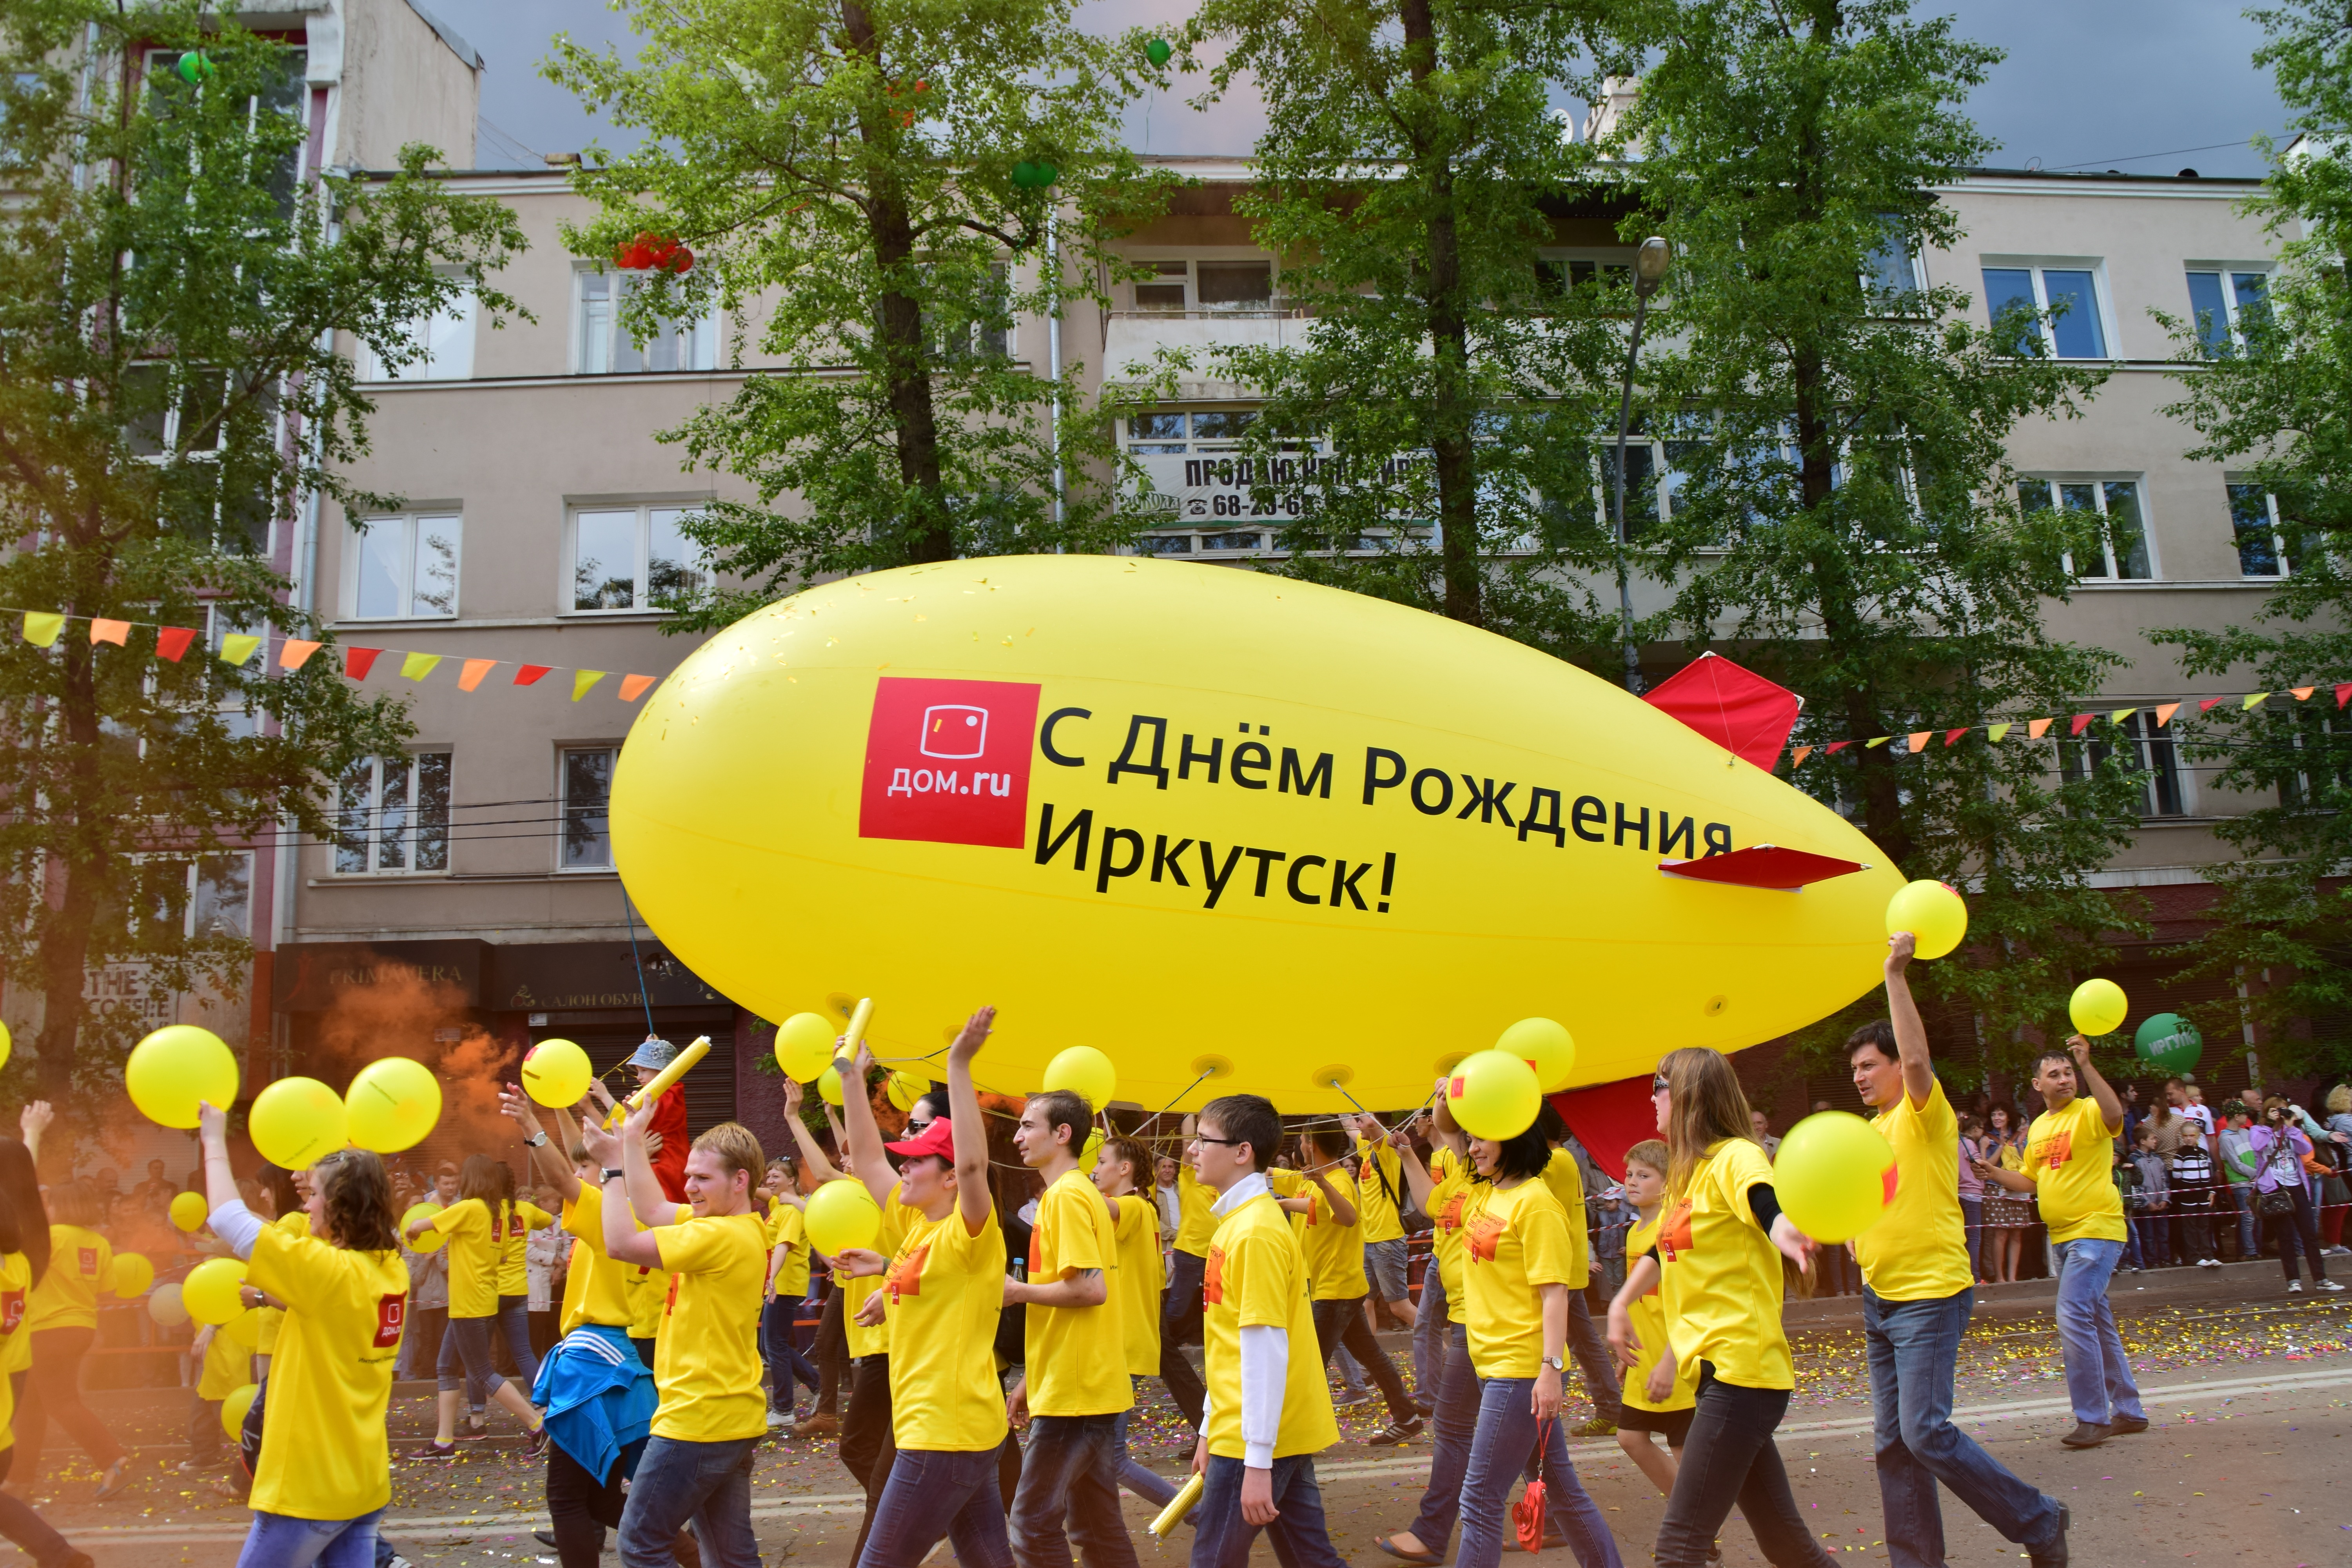
balloon, vehicle, carnival, festival, inflatable, day of the city, happy birthday irkutsk